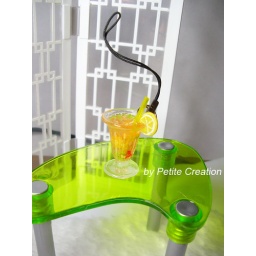
A lot of fruits in the fruit punch!Size: 2.5 cm tall